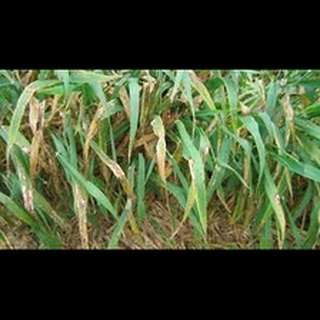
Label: wheat_leaf_blight